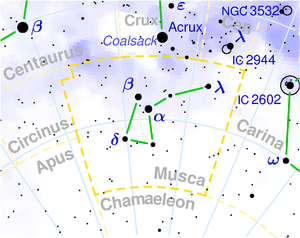
Fluen
Stjernebilledet Fluen (Musca).
Fluen er et stjernebillede på den sydlige himmelkugle.